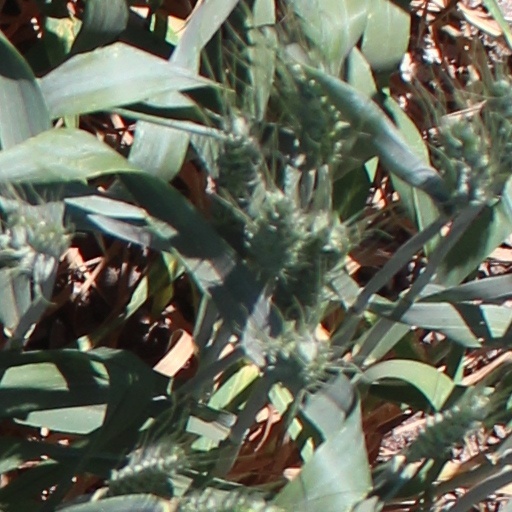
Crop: wheat